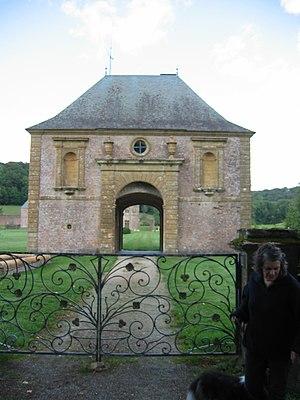
Pavillon d'entrée de la Chartreuse du Mont-Dieu, Ardennes, France
L'ancienne Chartreuse du Mont-Dieu était un monastère de moines chartreux sis dans le département des Ardennes.